Pleometrosis

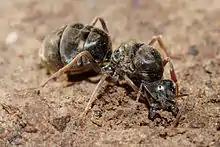
Ant queen creating hole for colony formation

Pleometrosis is necessary to survive inter-colony competition in high-density and resource-limited areas but the majority of pleometrotic colonies cut back to one queen before the reproductive stages of colony growth. So this suggests that a queen has a better chance of surviving and reproducing offspring if she forms a colony with other queens even though eventually she may be pushed out or killed by intra-colony competition. The risk of being out-competed by a con-specific queen within one's own colony must be less than the risk of dying out due to other insect colonies. So in high density colony areas or resource-limited areas where inter-colony competition is high, selection for pleometrosis is higher because the chance of survival in a pleometrotic colony is greater. As the number of queens in a pleometrotic colony increases, the chances of each queen becoming the dominant queen in the colony lowers, but still selection pressures choose pleometrosis over haplometrosis. Depending on the species of ant and the selection pressures of the colony there are multiple ways a queen can become the one dominant queen in the colony and gain the full benefit of a pleometrotic colony. The queens that normally come out as dominant in pleometrotic colonies lay more eggs, have well-developed ovaries, and do not engage in foraging behavior. Worker ants even play a role in deciding whether a queen will become the dominant individual in some species by feeding the queen who is the most fertile more than other queens in the nest. Queens will also engage in dominance actions to assert dominance over the nest such as brood cannibalism of other queens' brood. When the most fertile queen in the nest decides to directly challenge another queen, it is usually the initiating queen that wins and takes control of the colony, turning it into a one queen colony. The benefits of pleometrosis is certain situations outweigh the costs for queens, regardless of the intra-colony competition it causes. Thus it has evolved to occur in high density areas of inter-colony competition.